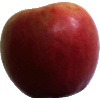
Label: Apple Crimson Snow 1